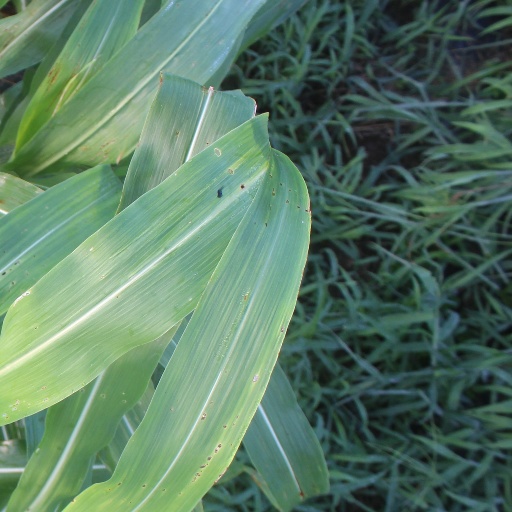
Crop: sorghum